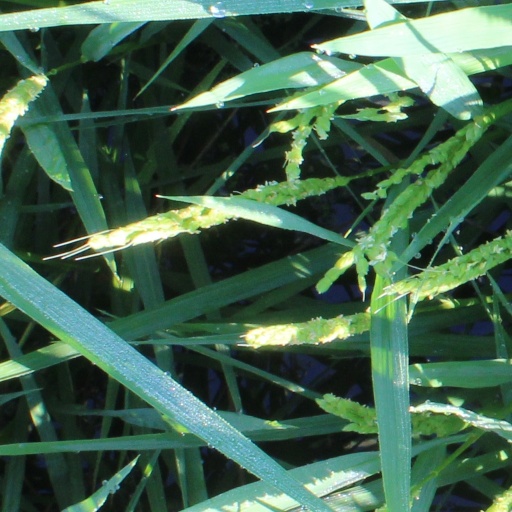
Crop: rice